Samaritans

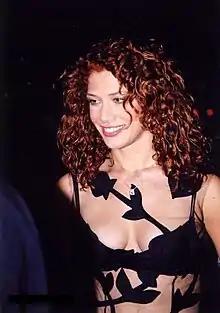
Sofi Tsedaka, an Israeli actress from the Samaritan community

During the entire week following the Feast of the Passover, the Samaritans remain encamped on Mount Gerizim.